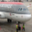
Label: airplane